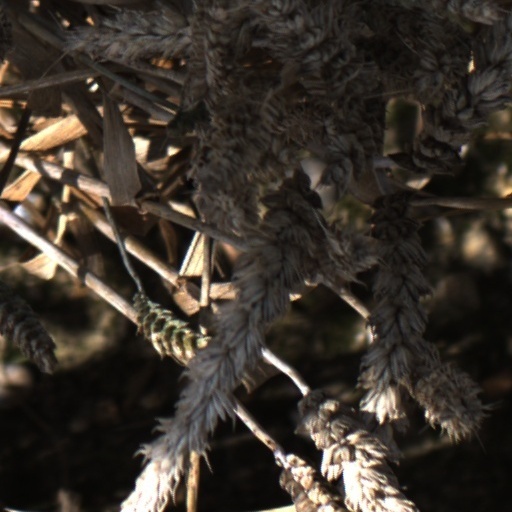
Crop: wheat